U-turn

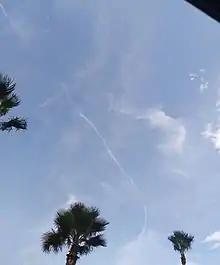
Contrail of a plane that took a U-turn

A U-turn in driving refers to performing a 180° rotation to reverse the direction of travel. It is called a "U-turn" because the maneuver looks like the letter U. In some areas, the maneuver is illegal, while in others, it is treated as a more ordinary turn, merely extended. In still other areas, lanes are occasionally marked "U-turn permitted" or even "U-turn only."